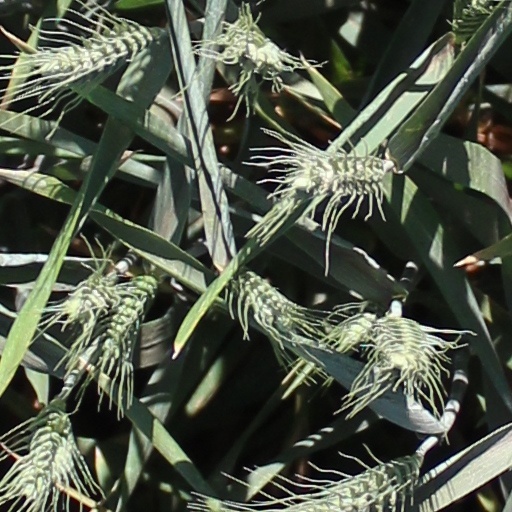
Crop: wheat